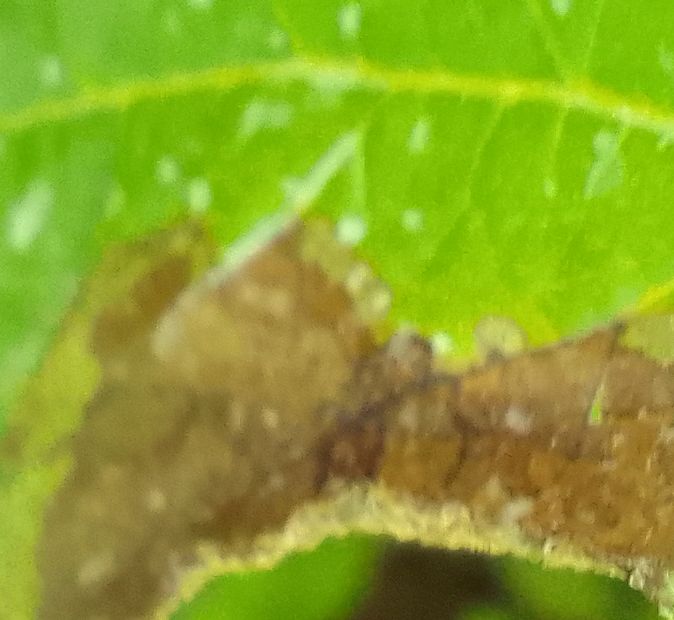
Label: Late blight